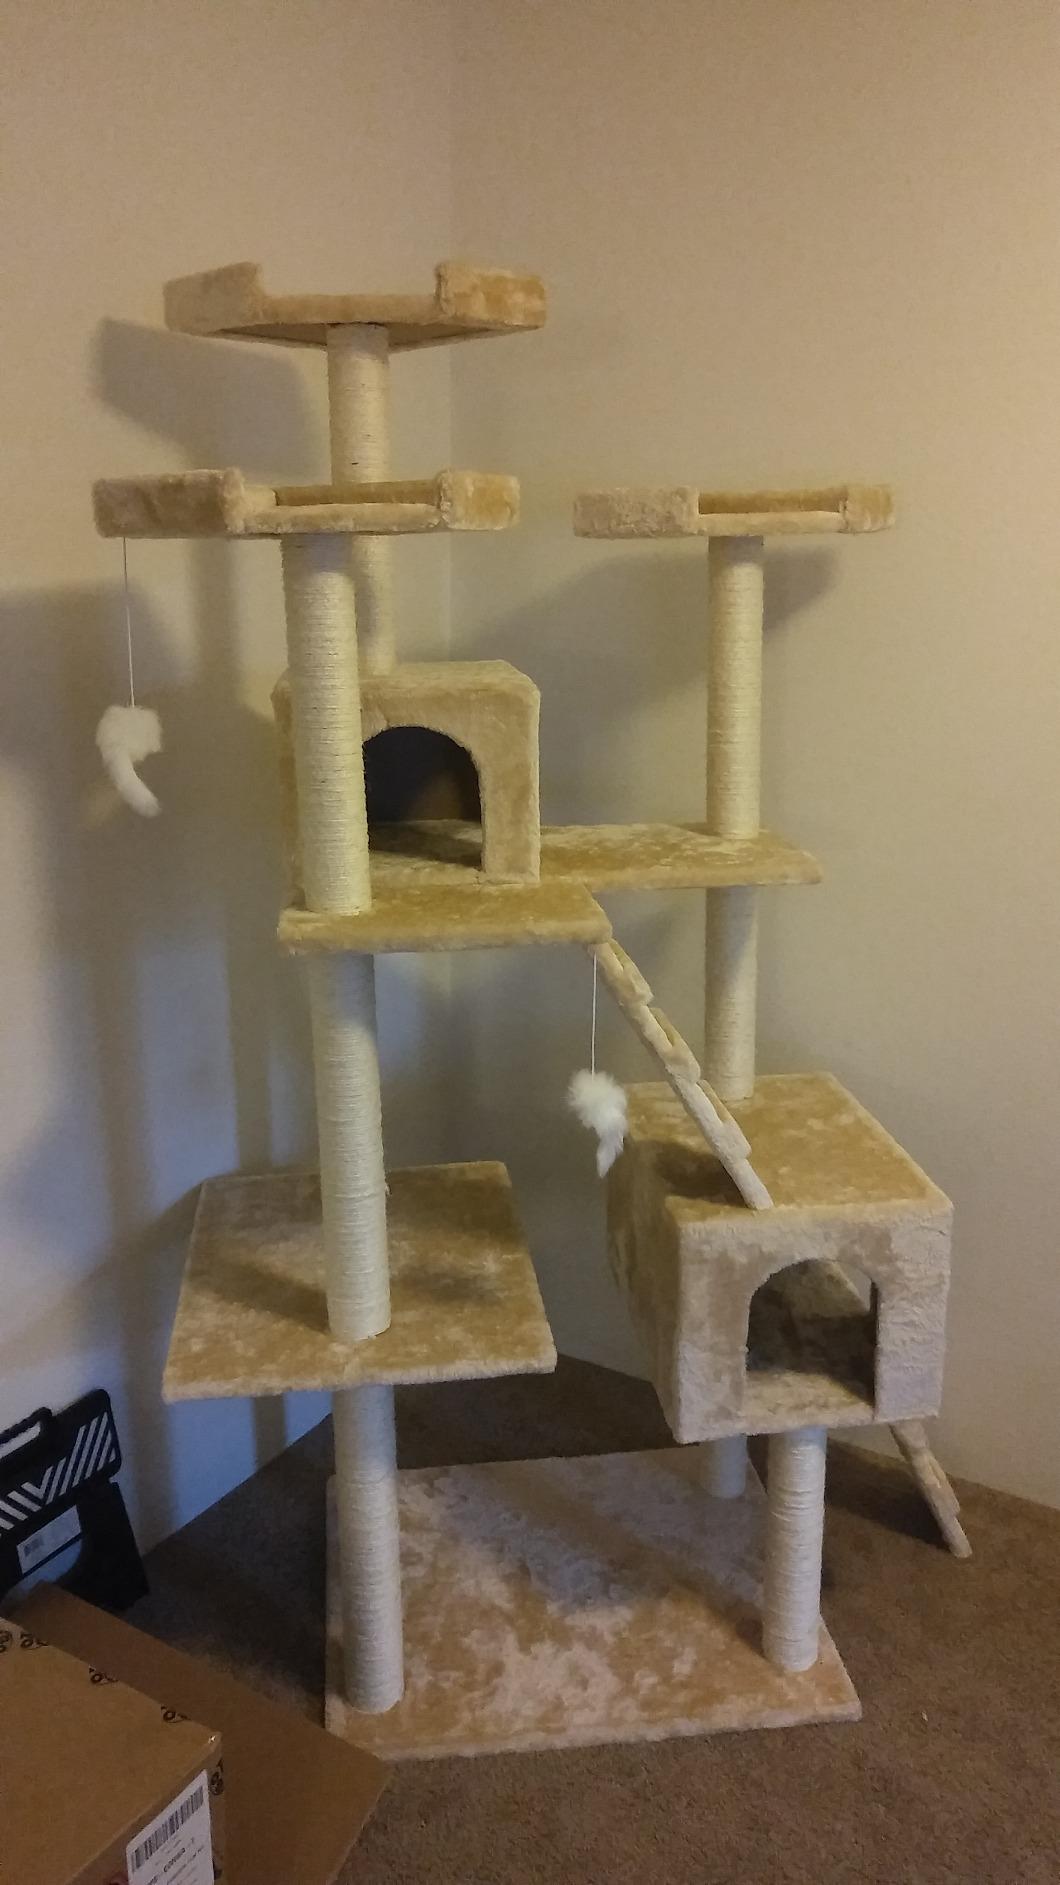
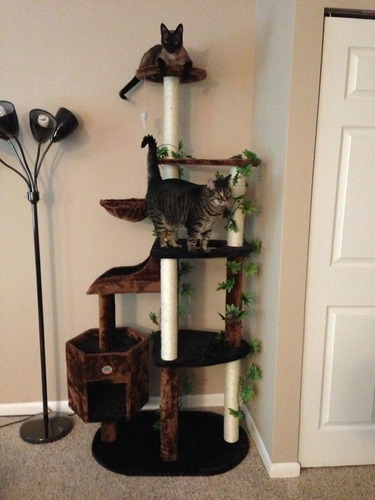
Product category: items_cat tree
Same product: no